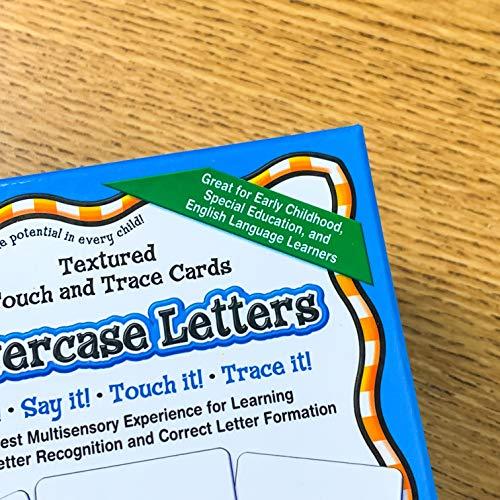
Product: Carson-Dellosa Key Education Textured Touch and Trace: Lowercase Manipulative (846012)
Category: Toys & Games | Learning & Education
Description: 26 textured lowercase letter cards.
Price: $15.99
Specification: ProductDimensions:6x4.5x3inches|ItemWeight:1pounds|ShippingWeight:14.4ounces(Viewshippingratesandpolicies)|DomesticShipping:ItemcanbeshippedwithinU.S.|InternationalShipping:ThisitemcanbeshippedtoselectcountriesoutsideoftheU.S.LearnMore|ShippingAdvisory:Thisitemmustbeshippedseparatelyfromotheritemsinyourorder.Additionalshippingchargeswillnotapply.|ASIN:1933052600|Itemmodelnumber:846012|Manufacturerrecommendedage:6months-5years